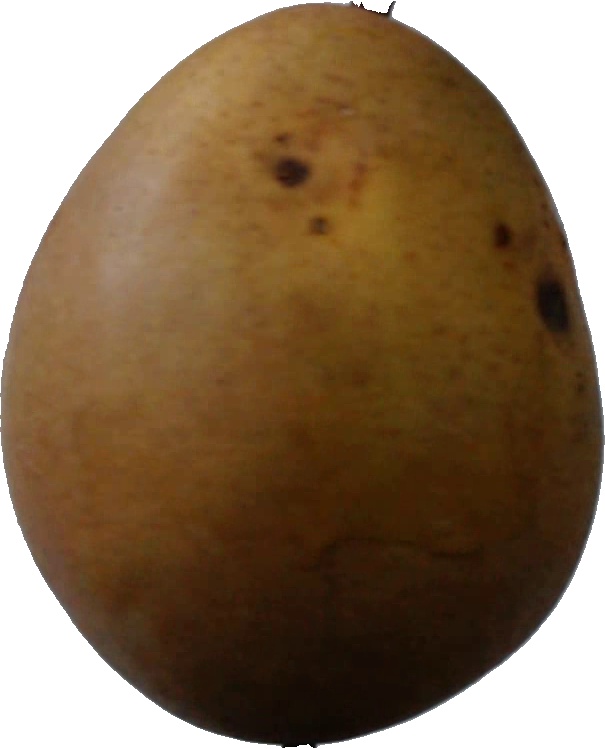
Label: pear_3